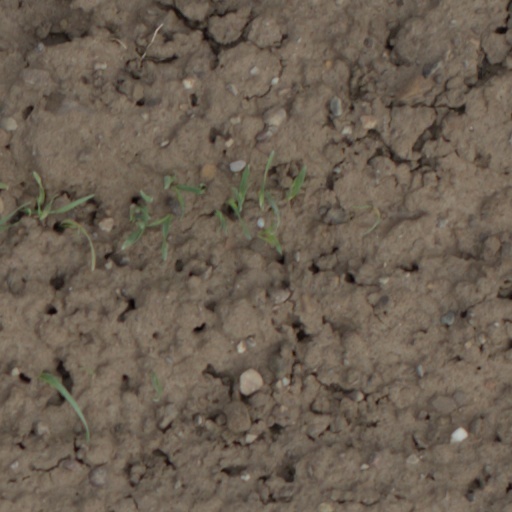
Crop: wheat